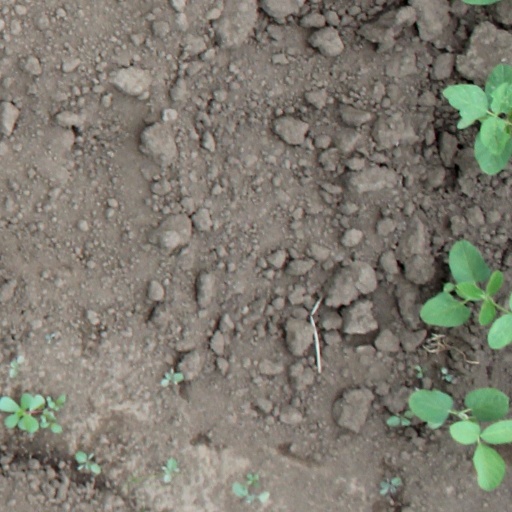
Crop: soybean